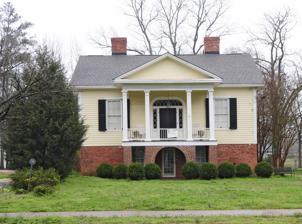
Building: Hart House (York, South Carolina)
Country: United States of America
Year built: 1855
Historic house in South Carolina, United States United States historic place Hart House U.S. National Register of Historic Places Hart House, March 2012 Show map of South Carolina Show map of the United States Location 220 E. Liberty St., York, South Carolina Coordinates 34°59′29″N 81°14′12″W / 34.99139°N 81.23667°W / 34.99139; -81.23667 Area 0.6 acres (0.24 ha) Built c. 1855 ( 1855 ) Architectural style Greek Revival NRHP reference No. 77001236 Added to NRHP December 2, 1977 Hart House is a historic home located at York , York County, South Carolina . It was built about 1855, and is a frame Greek Revival style raised cottage on a brick foundation. It features Palladian windows in the gable ends and a double portico with simple square columns. It was added to the National Register of Historic Places in 1977. References